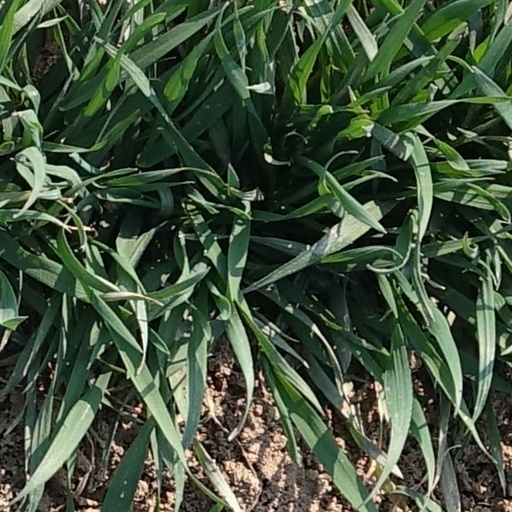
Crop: wheat